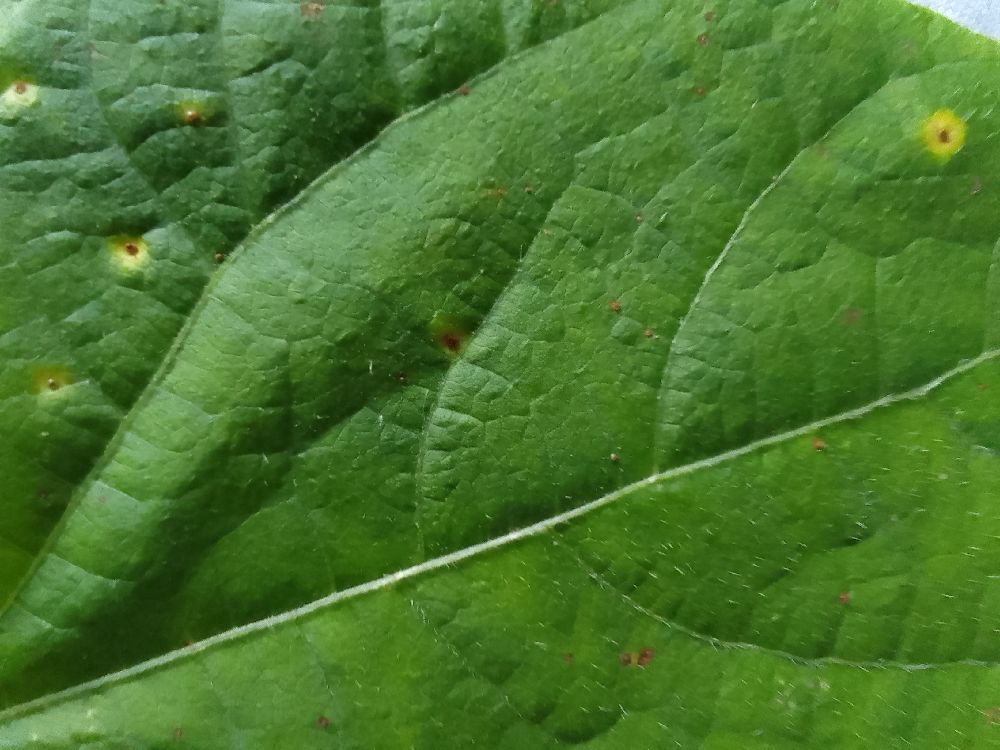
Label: rust